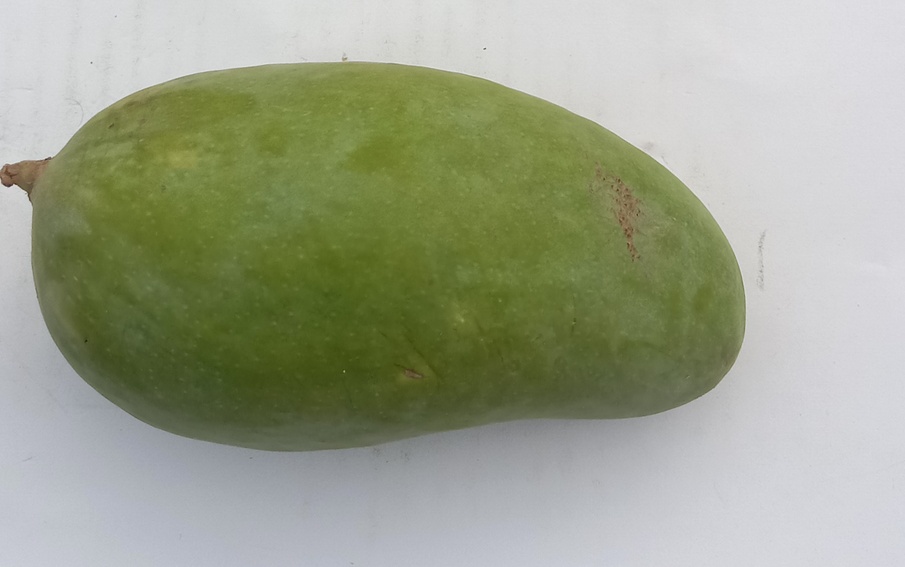
Mango variety: Sindhri